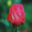
Label: rose